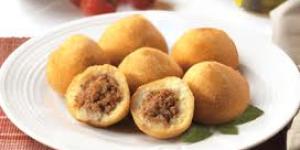
pintxo de deliciosa patata rellena